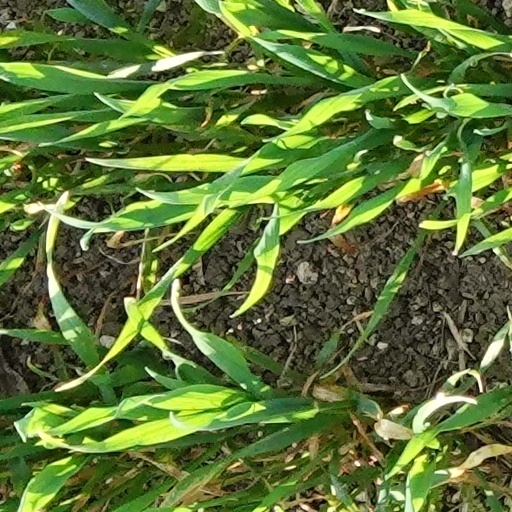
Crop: wheat